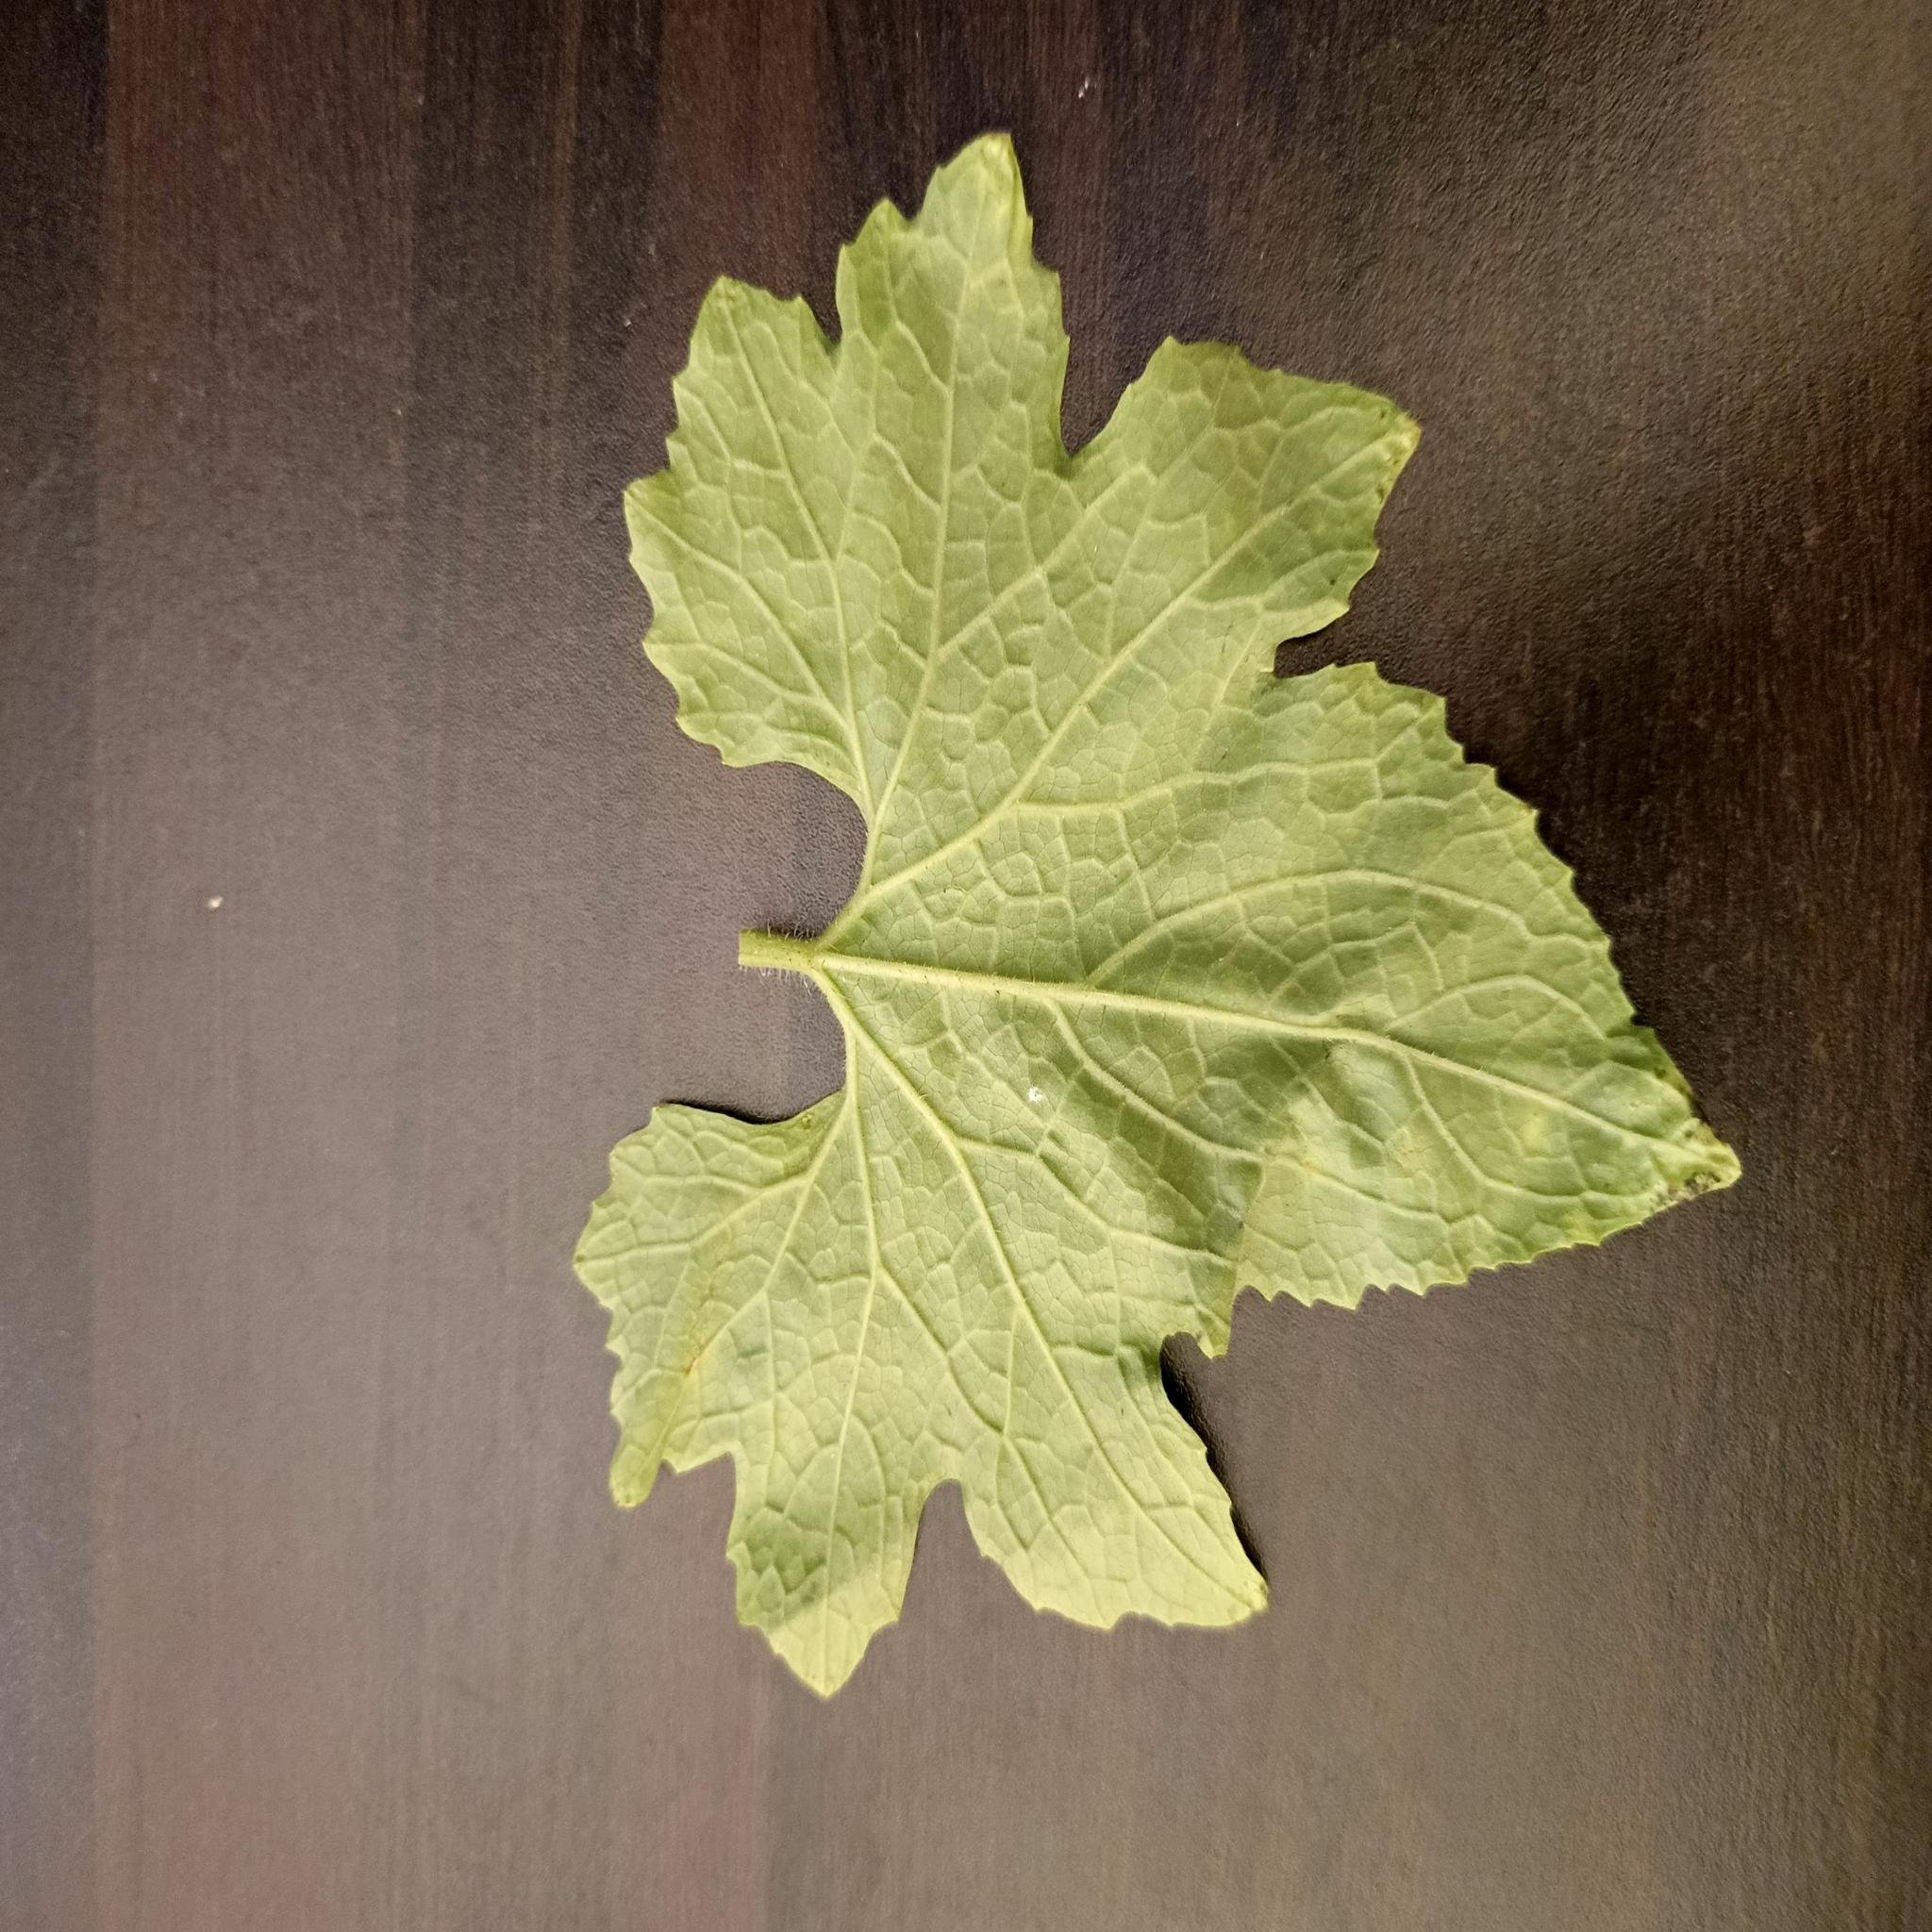
Label: Leaf curl